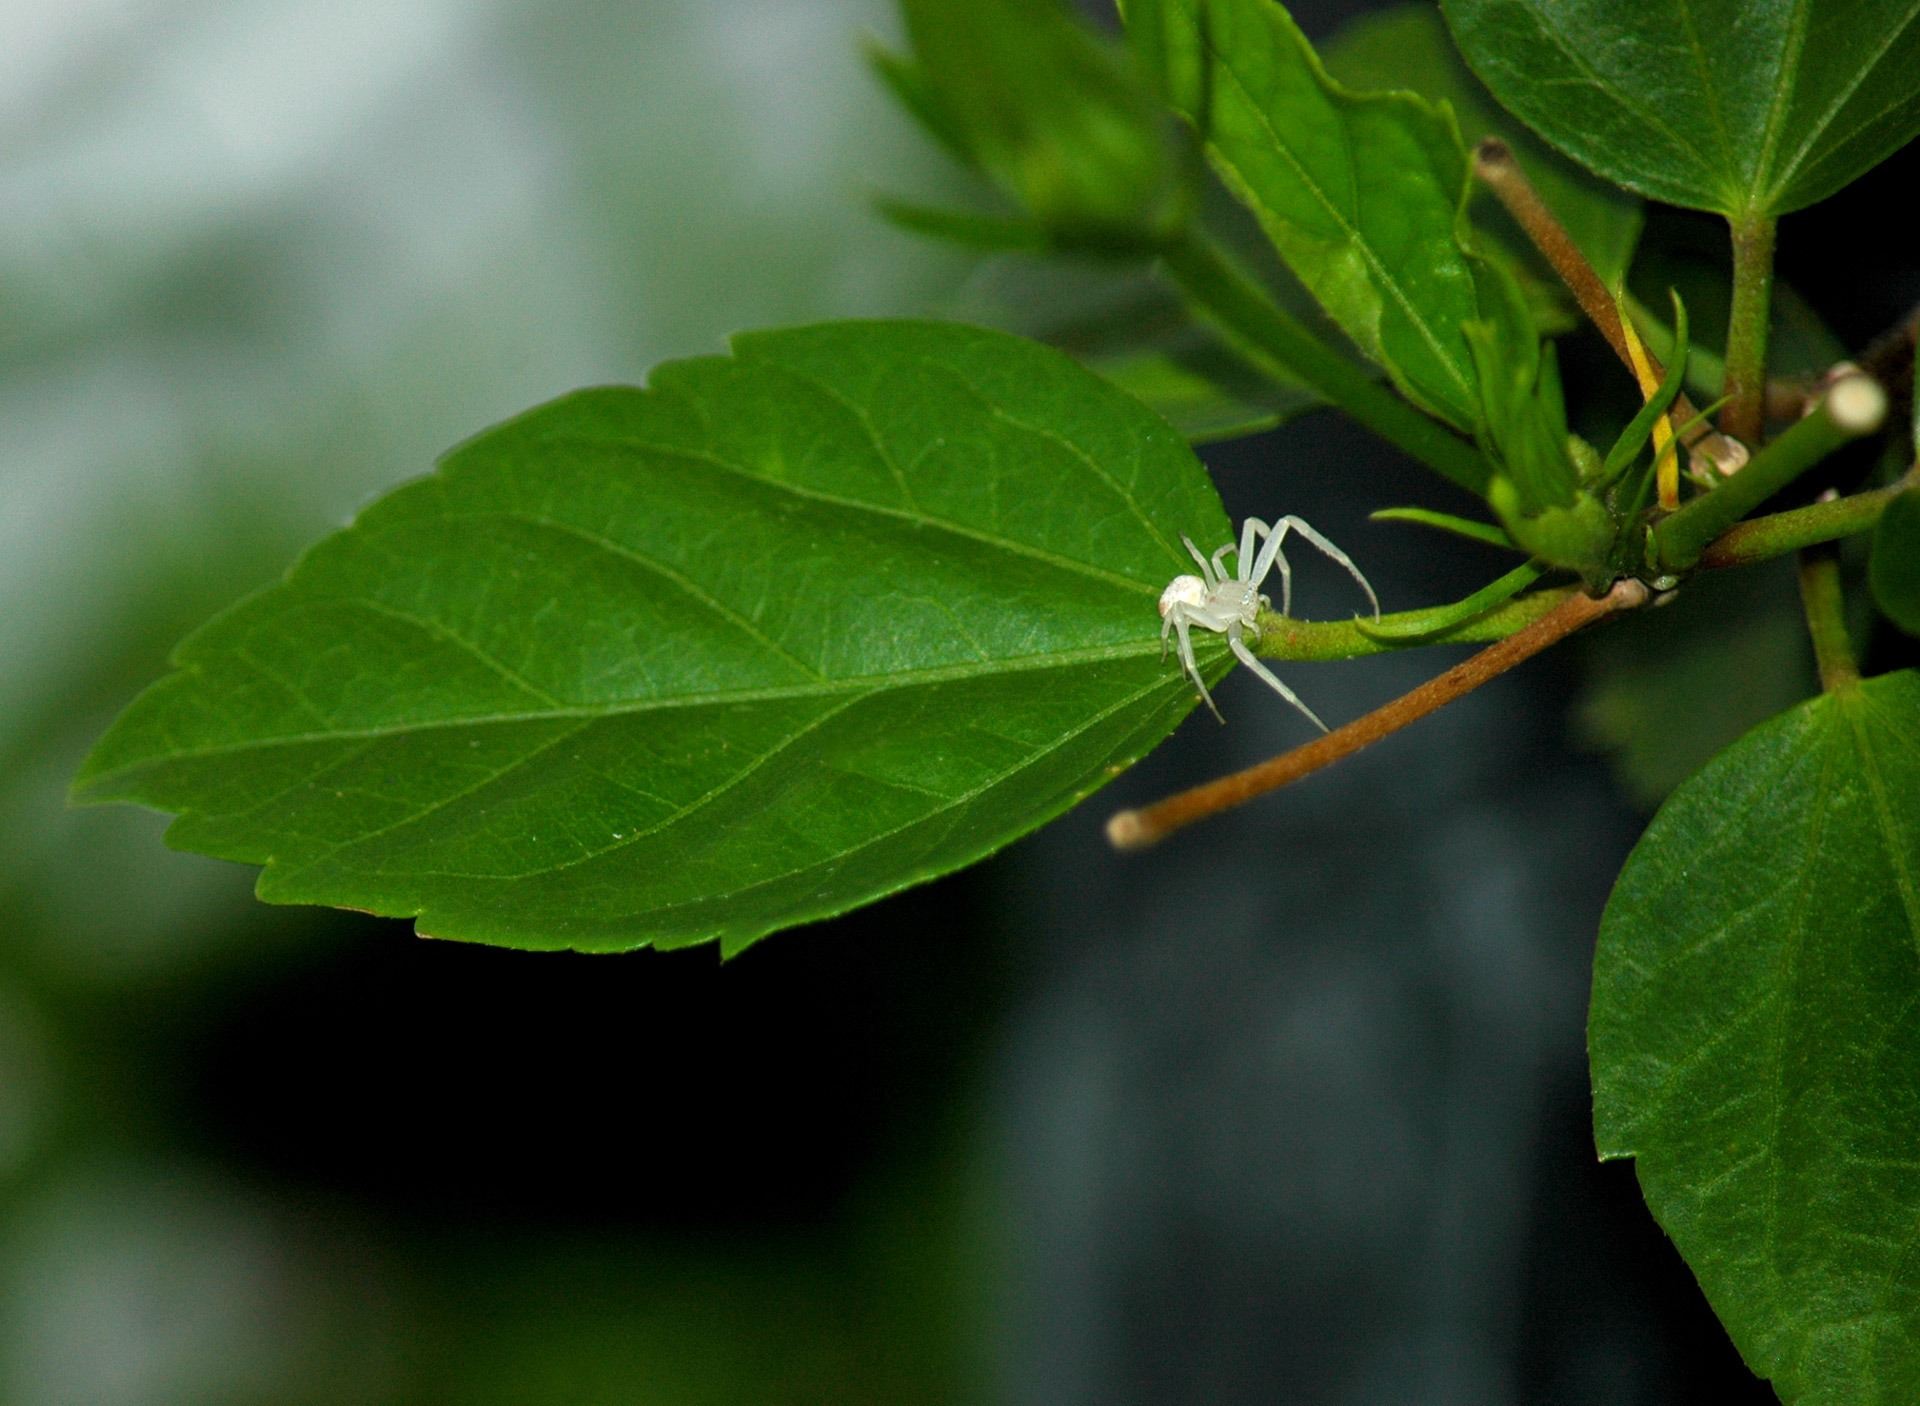
tree, nature, outdoor, branch, plant, white, leaf, flower, animal, wildlife, food, green, produce, insect, small, bug, botany, predator, flora, camouflage, spider, shrub, tiny, arachnid, hunter, prey, macro photography, arachnophobia, arthropods, flowering plant, land plant, crab spider